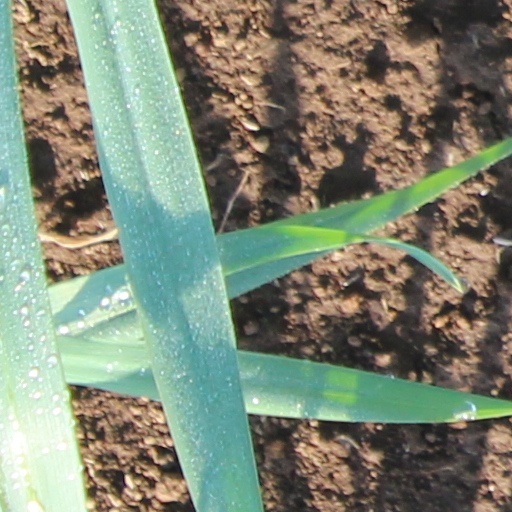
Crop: wheat